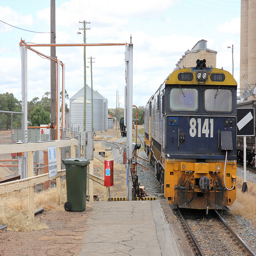
a train on a train track with buildings in the background
A yellow and black train is at a stop
A train is stopped next to an open air station.
A large long train on a steel track.
A train that is traveling down railroad tracks.